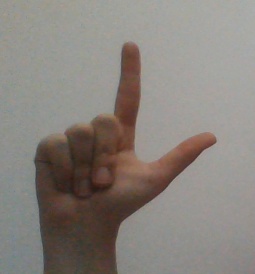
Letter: laam